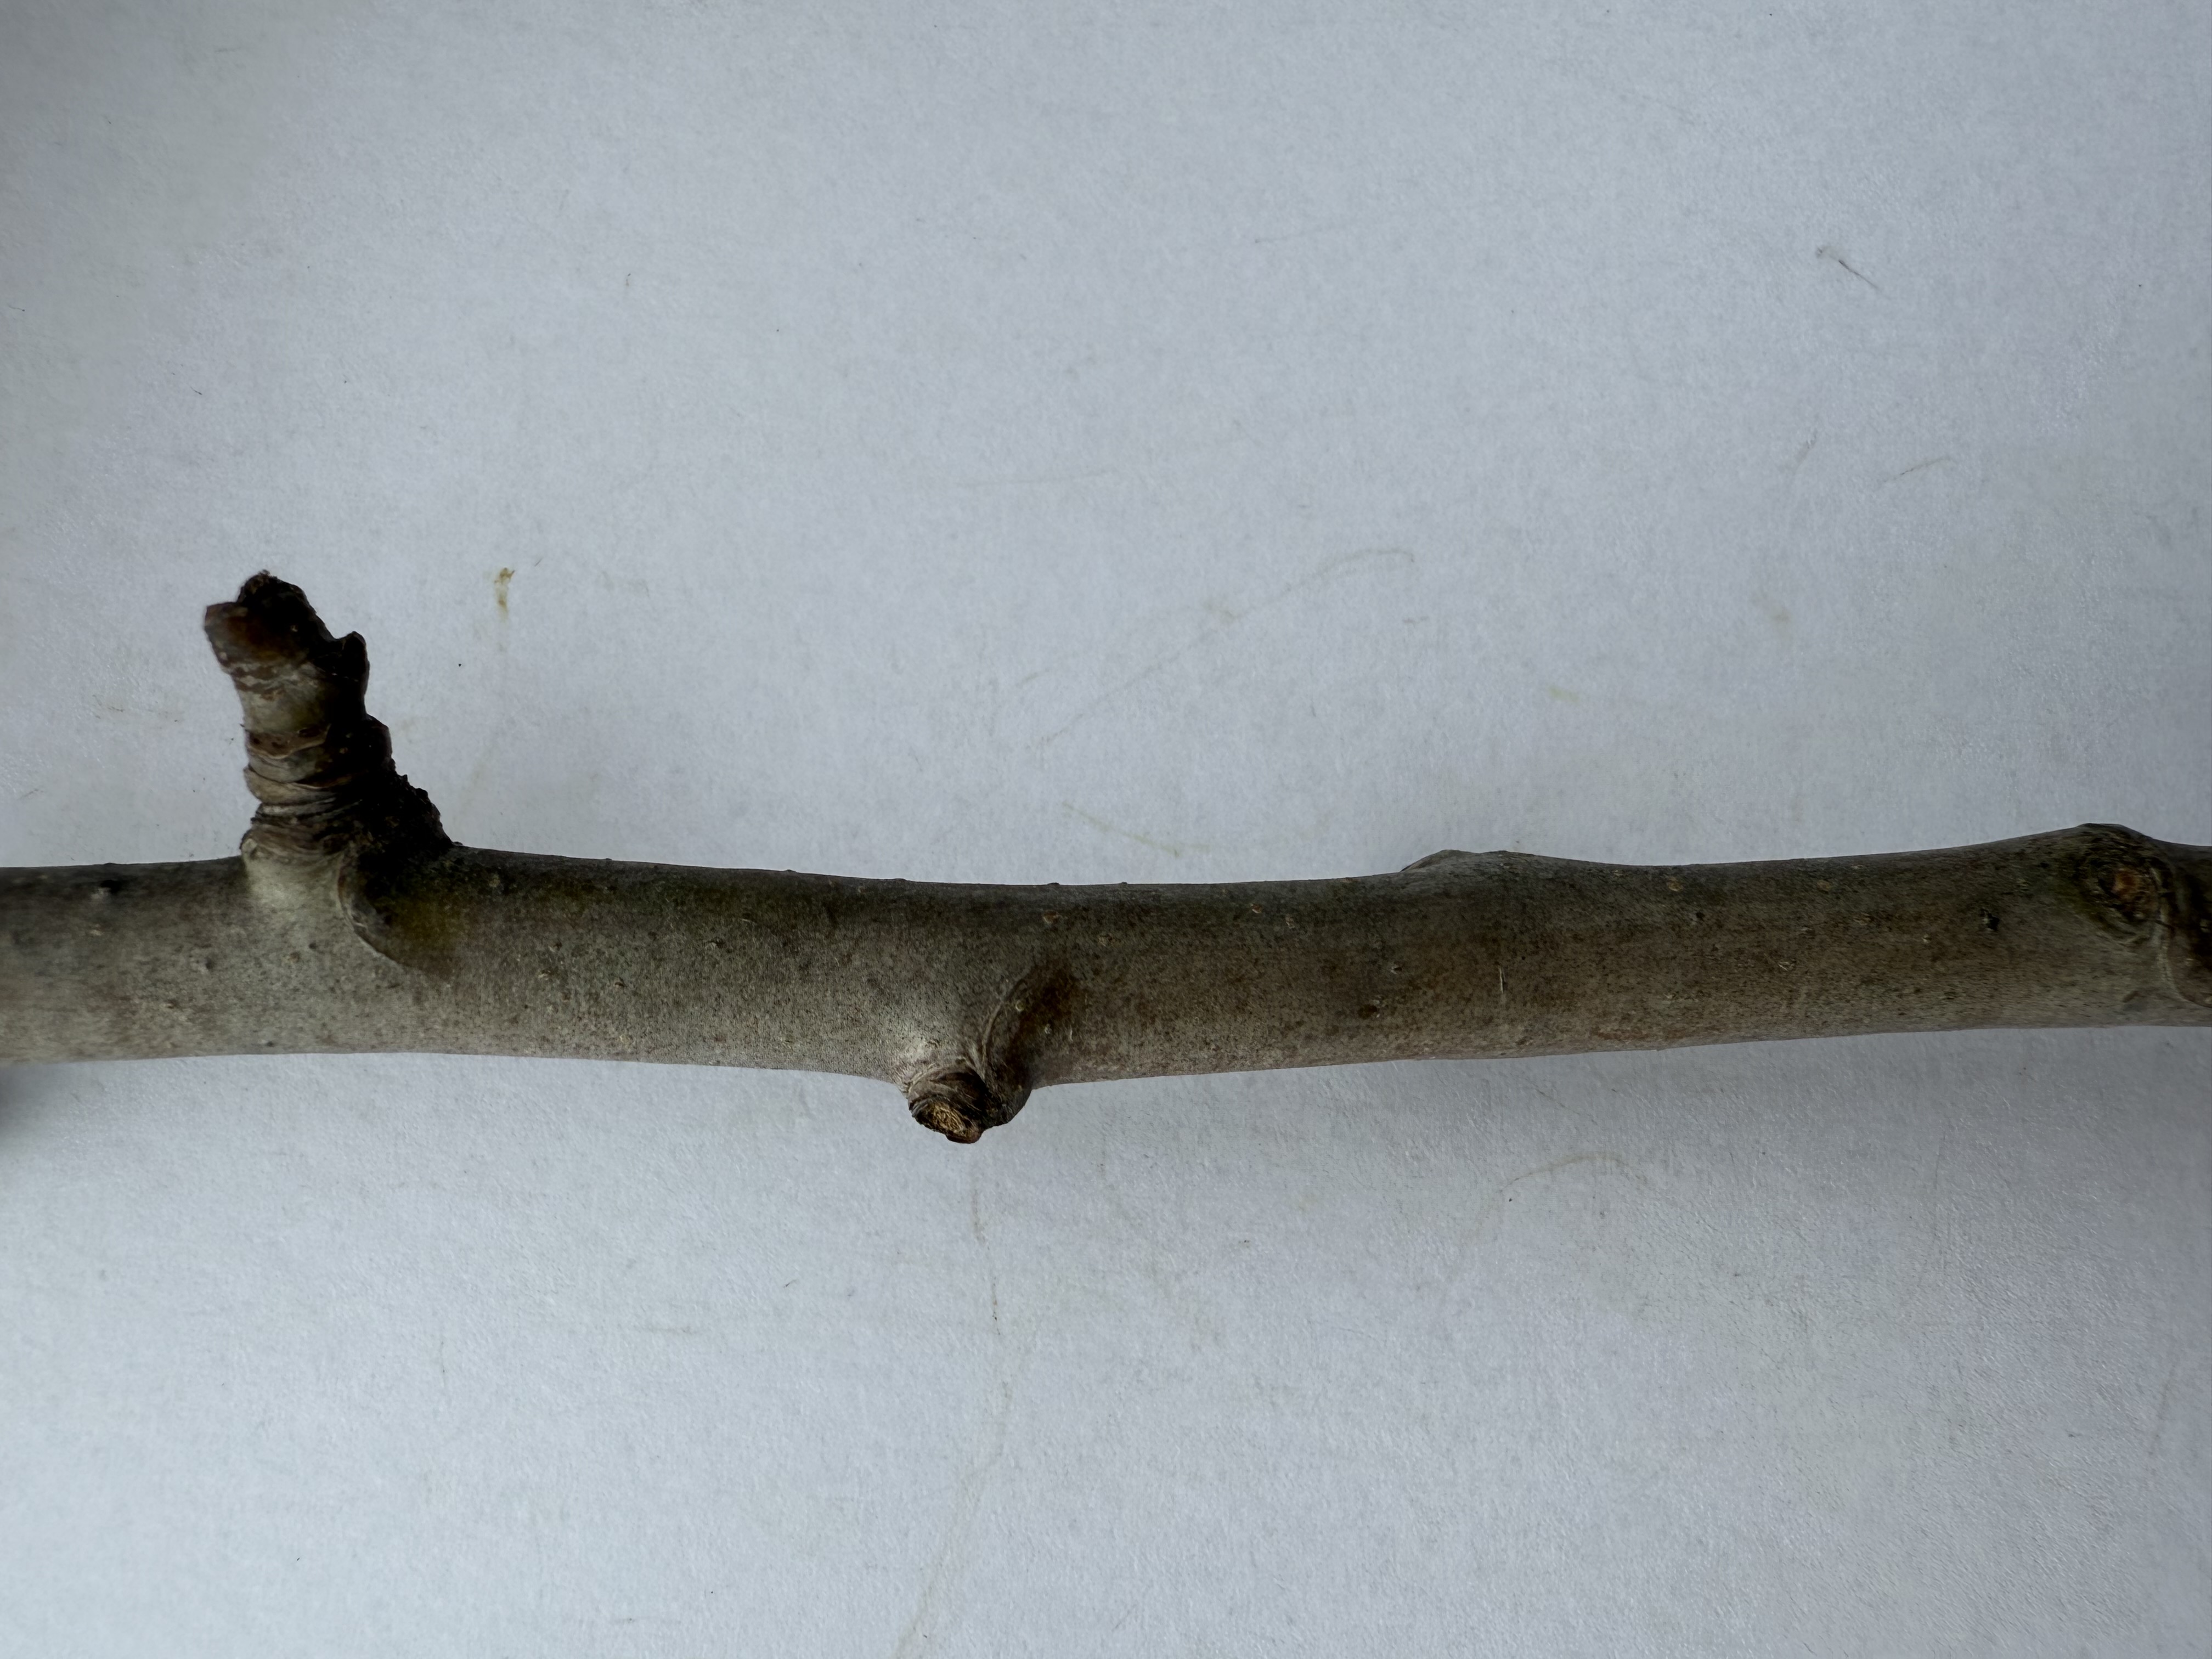
Variety: Akca Pear